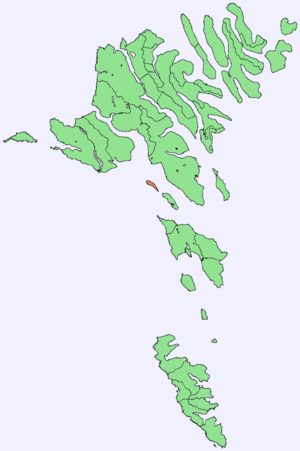
Cet article recense les îles et îlots formant l'archipel des Féroé.